Martha Sharp Joukowsky

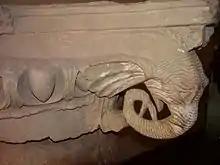
Elephant head capital from the Great Temple, Petra

From 1982 to 2002 Joukowsky was Professor in the Center for Old World Archaeology and Art and the Department of Anthropology at Brown University. Her archaeological fieldwork has included work in Lebanon (1967-1972), Hong Kong (1972-1973), Turkey (1975-1986), Italy (1982-1985), and Greece (1987-1990). Joukowsky conducted archaeological fieldwork at Petra for more than ten years, beginning in 1992. Her work, and that of Brown University, focused on Petra's so-called "Great Temple" during that time.